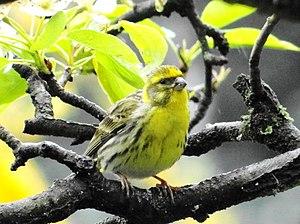
serin cini un jour de pluie